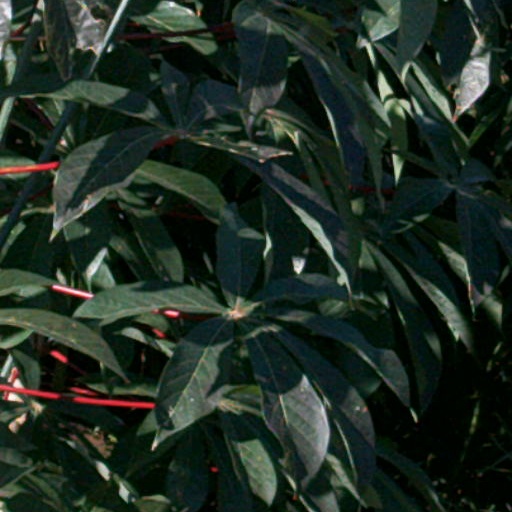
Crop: cassava